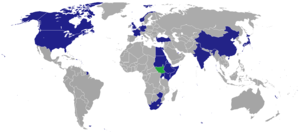
Voici une liste des représentations diplomatiques au Soudan du Sud. La capitale Djouba abrite actuellement 22 ambassades résidentes.